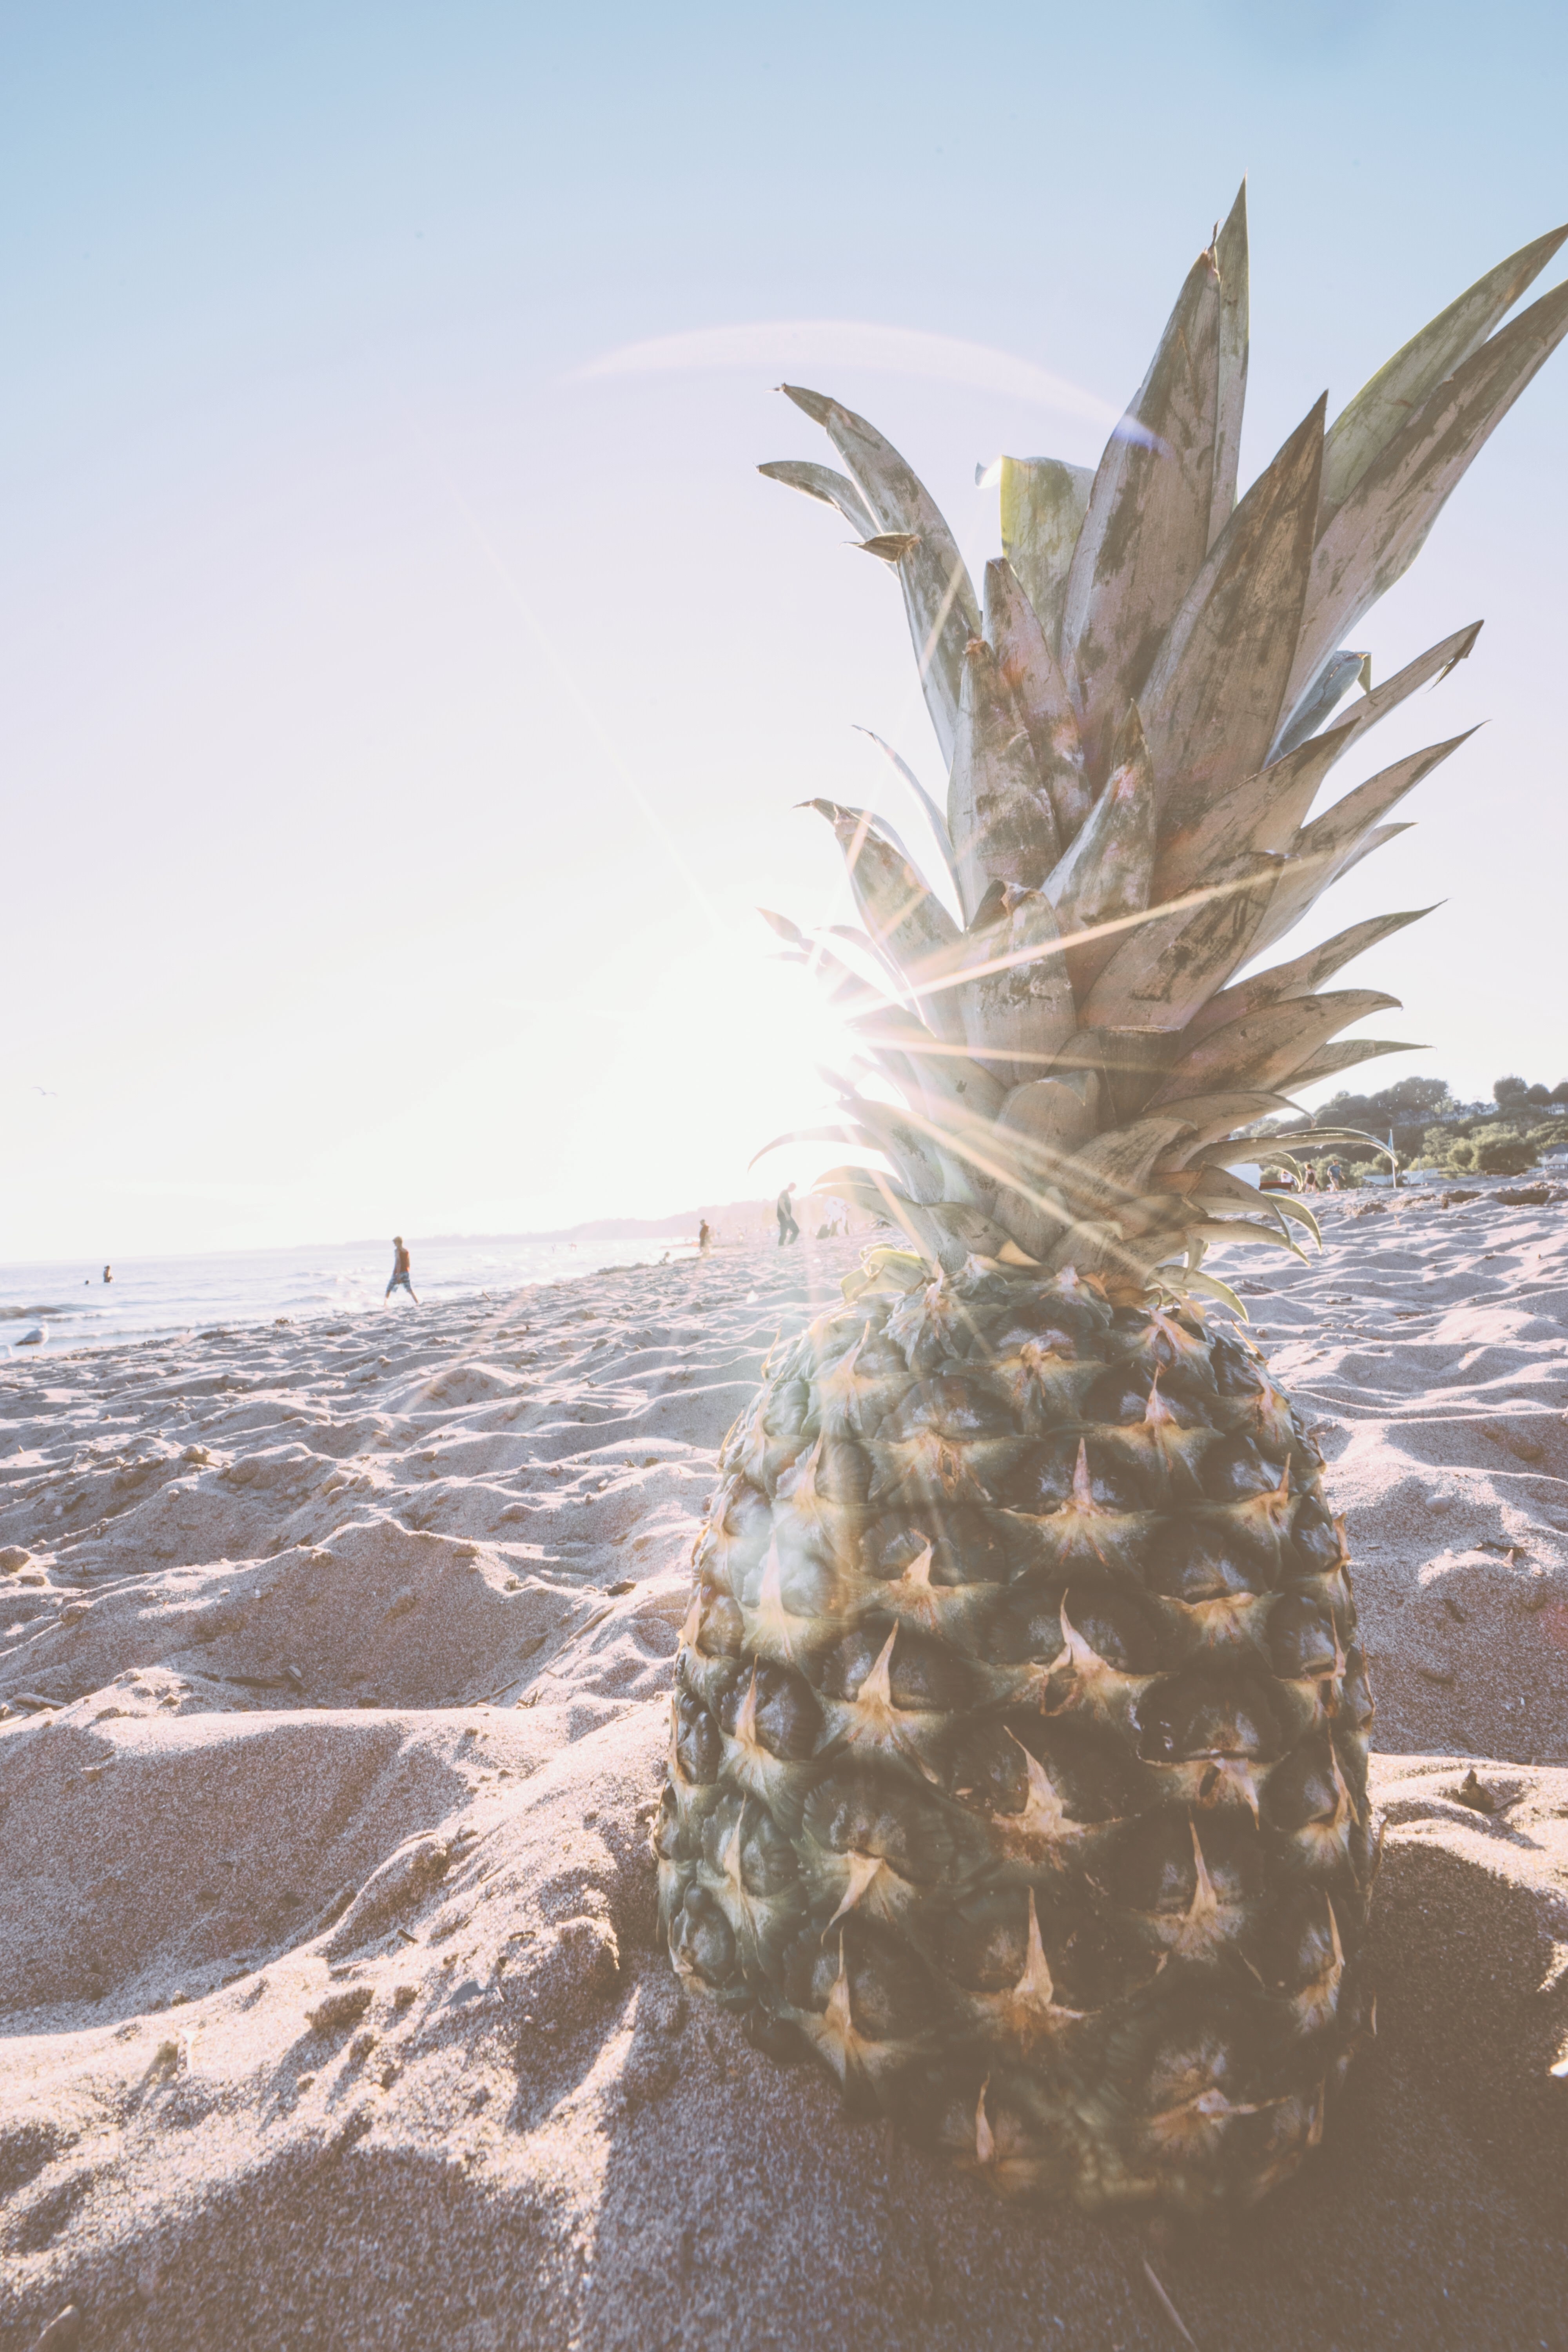
pineapple, ananas, plant, fruit, sky, vacation, tropics, tree, bromeliaceae, palm tree, beach, food, sea, landscape, arecales, coast